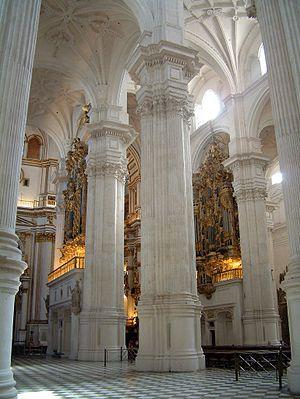
La cathédrale de l'Incarnation de Grenade est un édifice de la Renaissance, bâti à partir du XVIᵉ siècle dans la ville espagnole de Grenade, en Andalousie. Cette cathédrale, considérée comme la toute première église construite en style Renaissance en Espagne, fut envisagée dès le règne des Rois catholiques, et sa construction fut commencée sous Charles Iᵉʳ, pour s’achever en 1704, sous le règne de Philippe V.